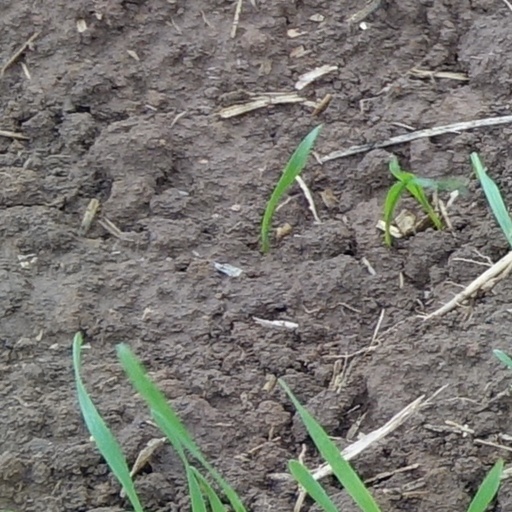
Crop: wheat